Postage stamps and postal history of Indonesia

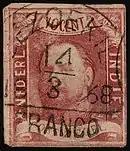
First Dutch Indies stamp issued on 1 April 1864

Indonesia is a country in Southeast Asia and Oceania, consisting of 17,508 islands. With a population of nearly 280 million people, it is the world's fourth most populated country.